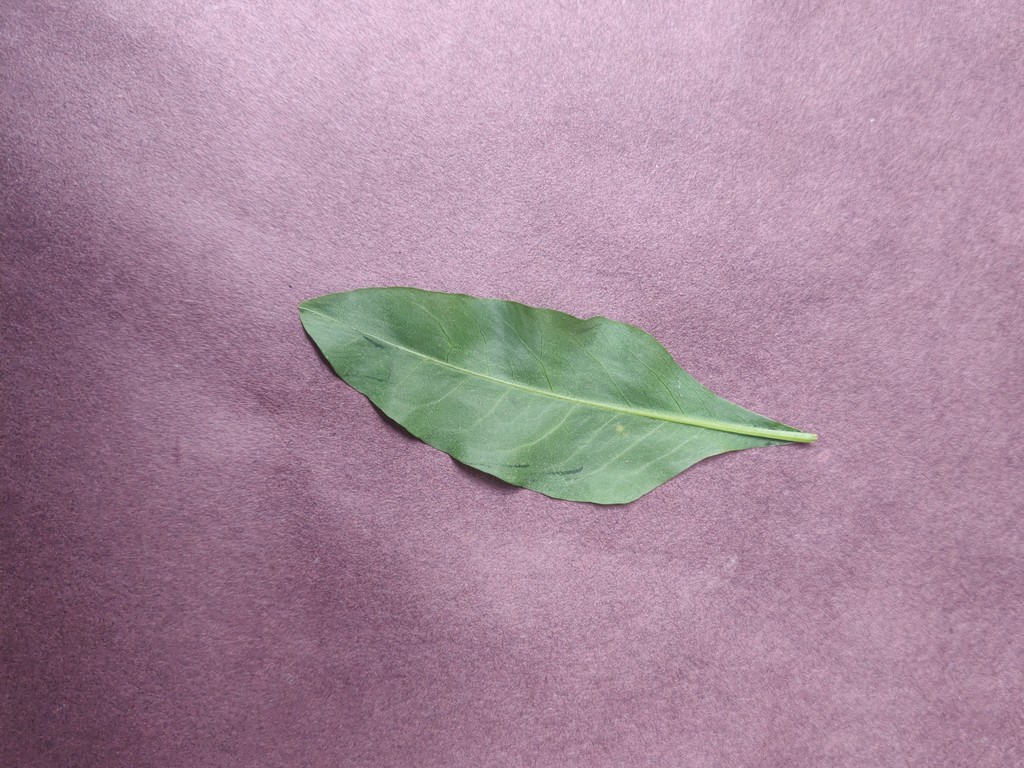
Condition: Healthy
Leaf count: single
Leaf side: back